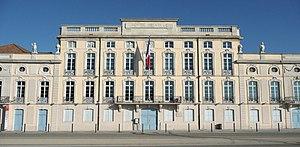
Mairie de Mâcon